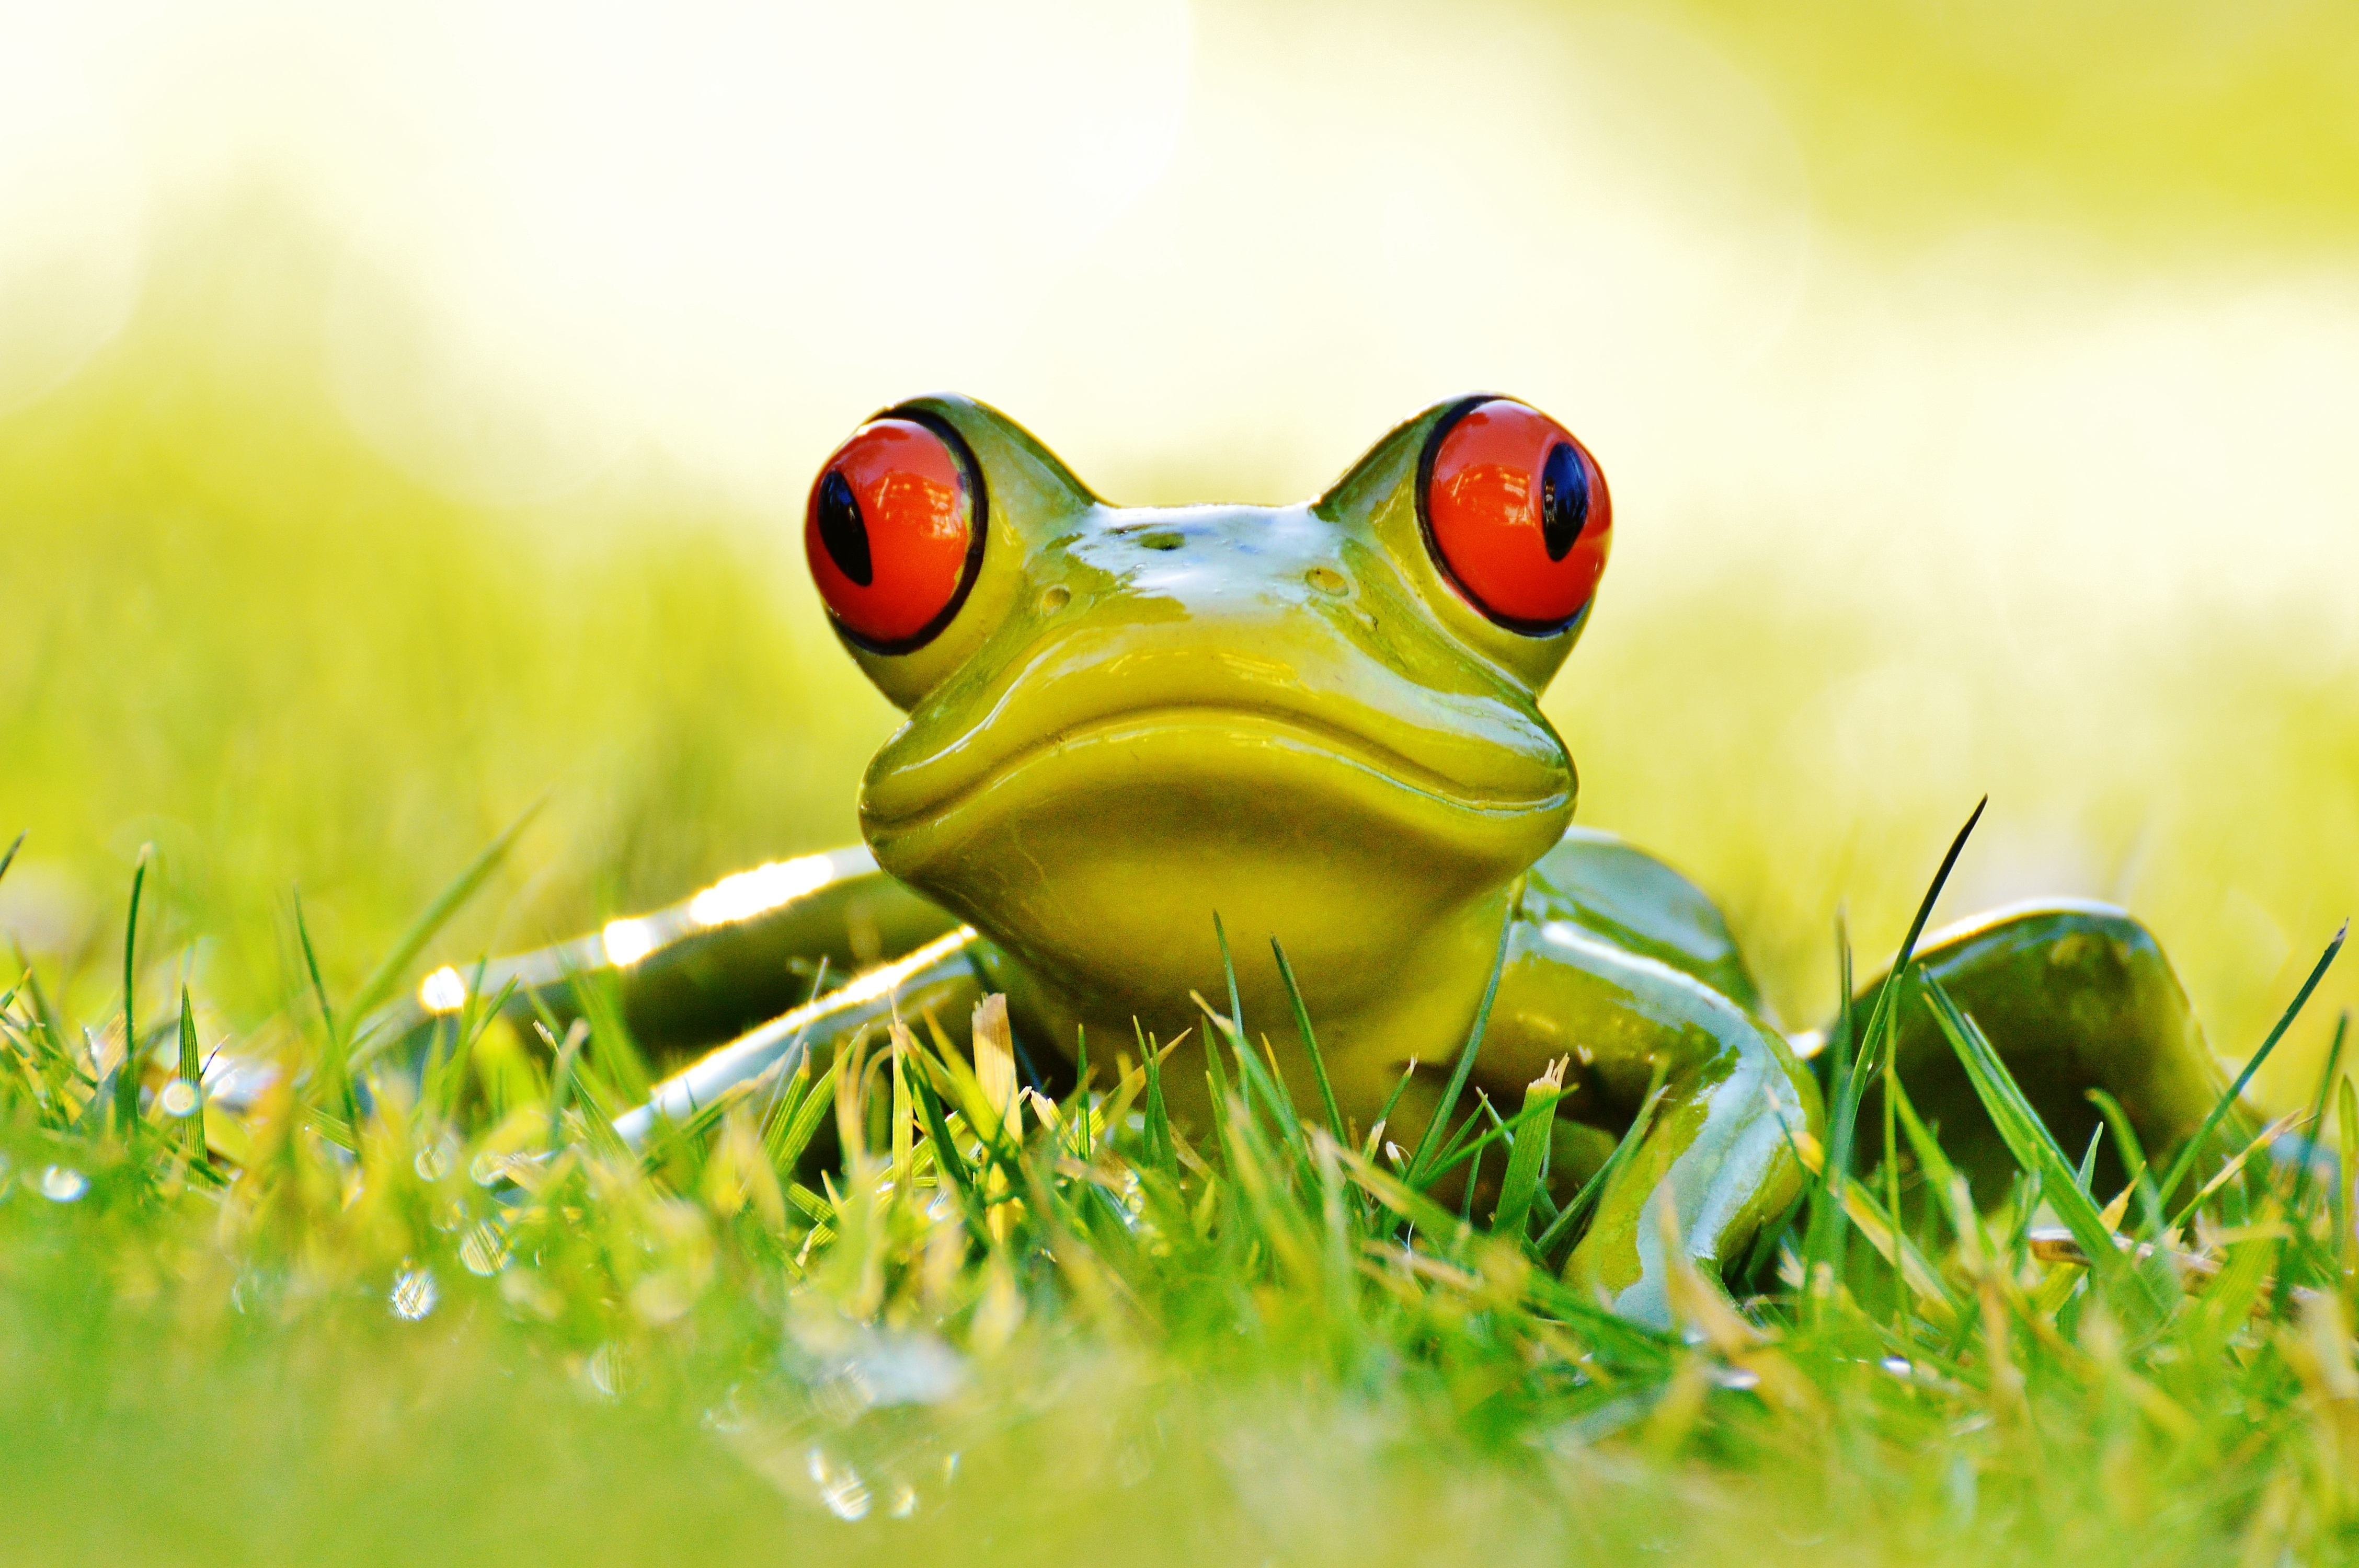
nature, grass, meadow, sweet, animal, cute, wildlife, decoration, green, frog, amphibian, yellow, fauna, tree frog, close up, fun, figure, vertebrate, funny, macro photography, art stone, ranidae